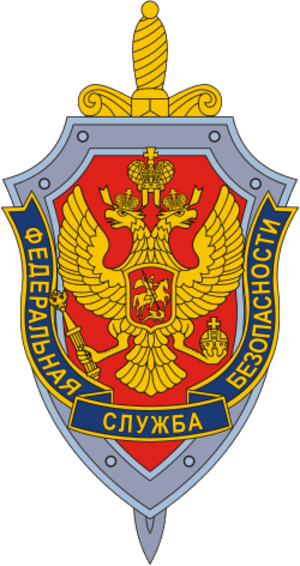
Le Service fédéral de sécurité de la fédération de Russie est la principale agence de sécurité nationale de la fédération de Russie qui succéda au KGB de l'URSS. Ses principales responsabilités sont le contre-espionnage, la sécurité intérieure et des frontières, la lutte contre le terrorisme et la surveillance. Tout comme les autres ministères et organismes fédéraux, le FSB possède son propre système de récompenses départementales subordonnées aux récompenses d'État. Toutes les décorations et médailles mentionnées ici-bas furent approuvées par arrêté du chef du FSB. Les numéros et dates de ces arrêtés départementaux apparaissent dans cet article aux fins de références rapides dans le but de faciliter toute recherche supplémentaire. Les décorations et médailles avec plus d’un numéro d’arrêté signifient des amendements ultérieurs aux critères.